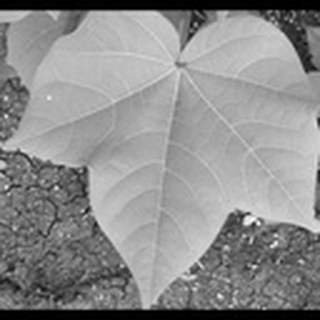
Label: healthy_cotton